Concrete bus shelters in Canberra

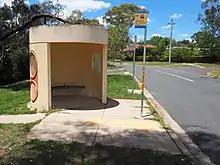
A typical suburban bus stop with a concrete shelter in 2018. The shelter is angled so it faces towards oncoming buses. Unusually, this shelter retains both of its Lexan windows, but its fibreglass bench has been replaced with a wire bench.

The first 98 "Series I" shelters were installed during 1975 as part of a broader project to upgrade Canberra's bus network. At this time it was intended that the shelters would eventually be installed at almost all bus stops in the city. Another 207 shelters were installed between the 1976–77 and 1979–80 financial years. Shelters continued to be sporadically purchased and installed during the 1980s and early 1990s. By the time construction was complete, at least 477 shelters had been installed. Bus shelters installed in Canberra since the early 1990s have been made from steel and glass.